Matthias Zschokke

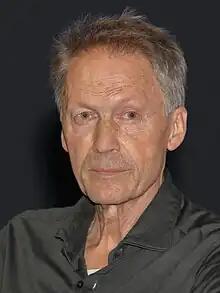

Matthias Zschokke (29 October 1954 Bern, Switzerland) is a Swiss writer and filmmaker.